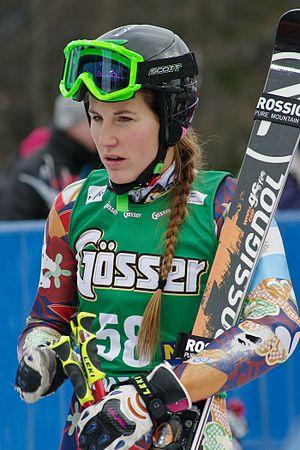
María Belén Simari Birkner est une skieuse alpine argentine, née le 18 août 1982.